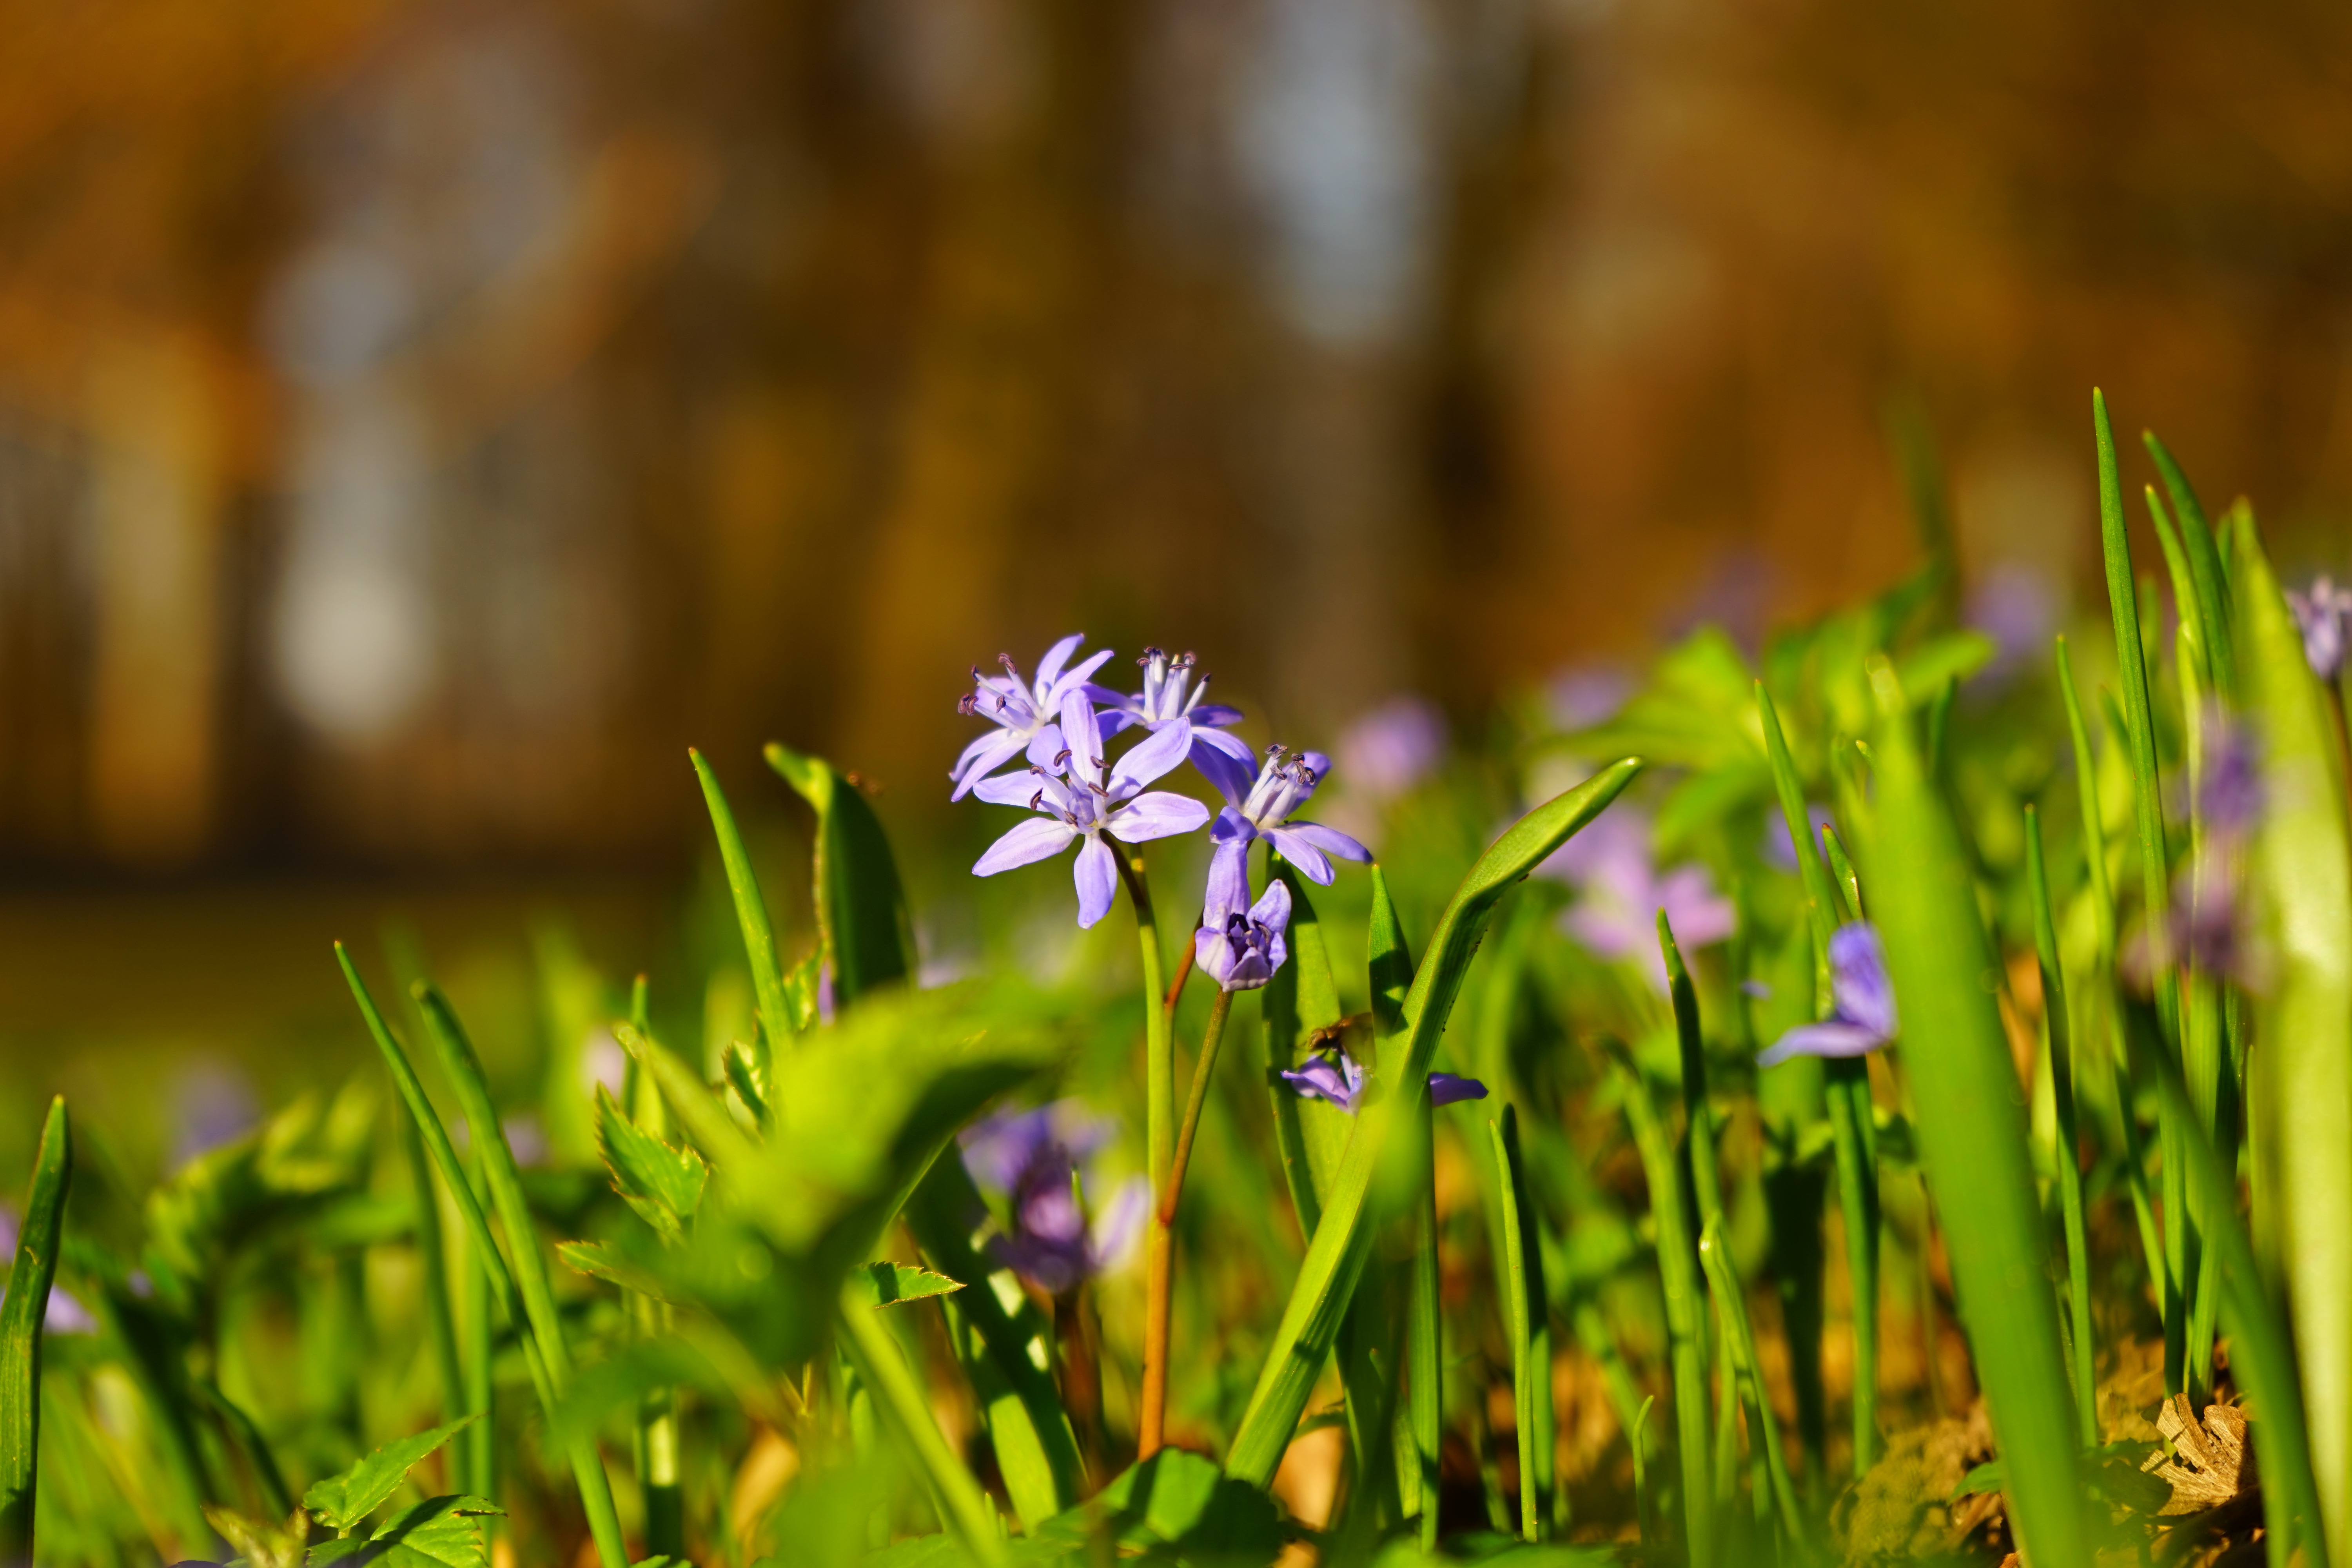
nature, forest, grass, blossom, blur, plant, field, lawn, meadow, prairie, sunlight, leaf, flower, bloom, spring, green, autumn, botany, blue, flora, wildflower, close up, grassland, woodland, habitat, depth of field, early bloomer, scilla, macro photography, tiefensch rfe, harbinger of spring, flowering plant, asparagaceae, blue star, chionodoxa luciliae, asparagus plant, natural environment, grass family, plant stem, land plant, scilla bifolia, scilloideae, zweibl ttriger blue star, two sea onion